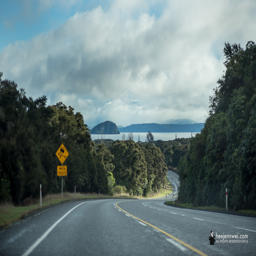
on the road towards national park .